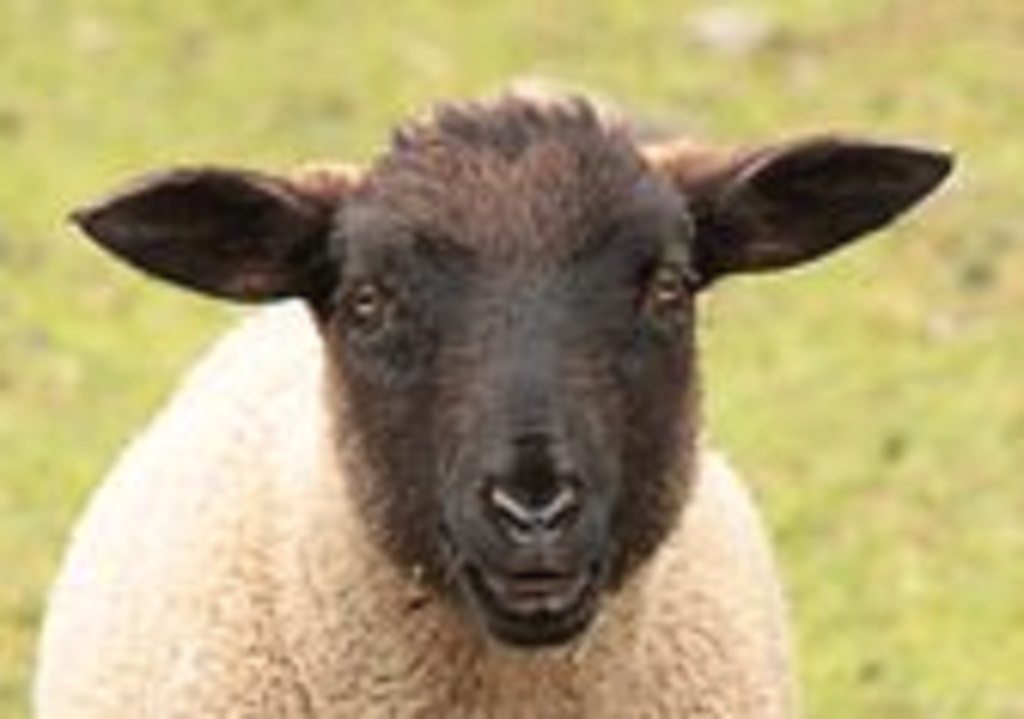
Label: no pain